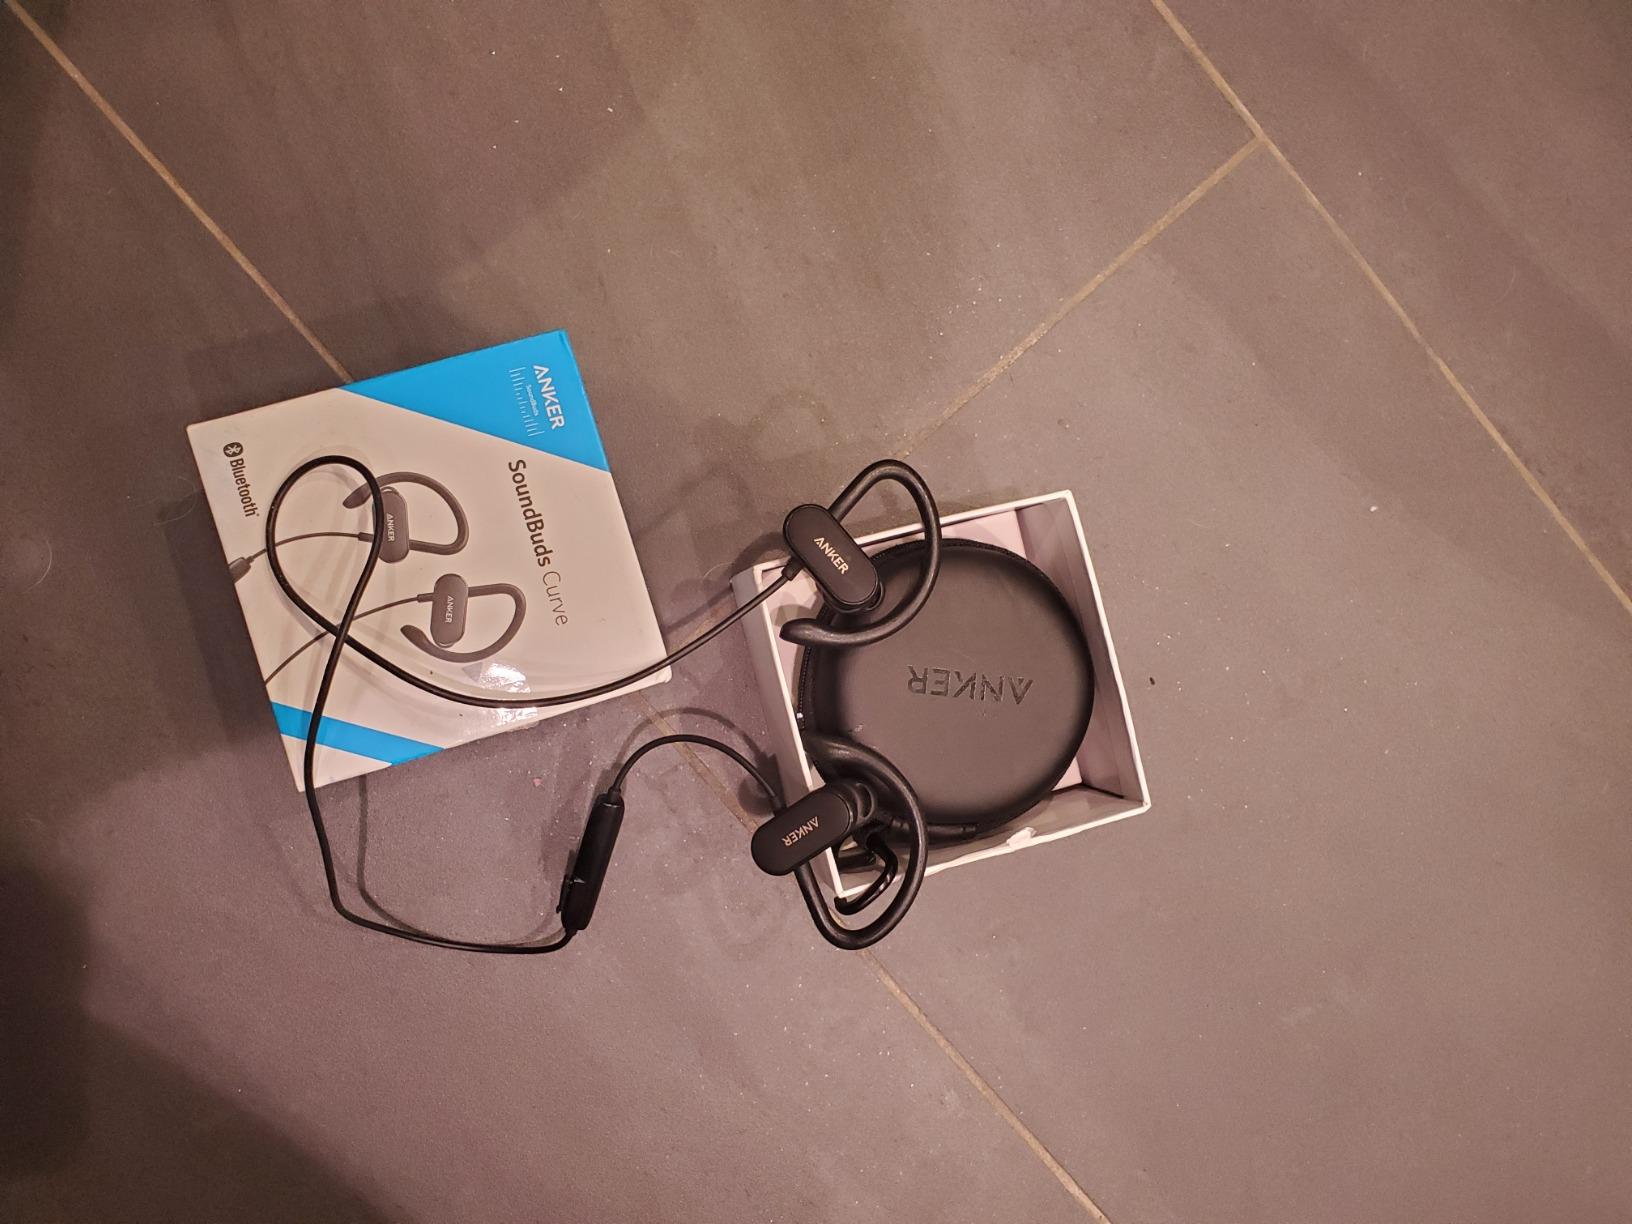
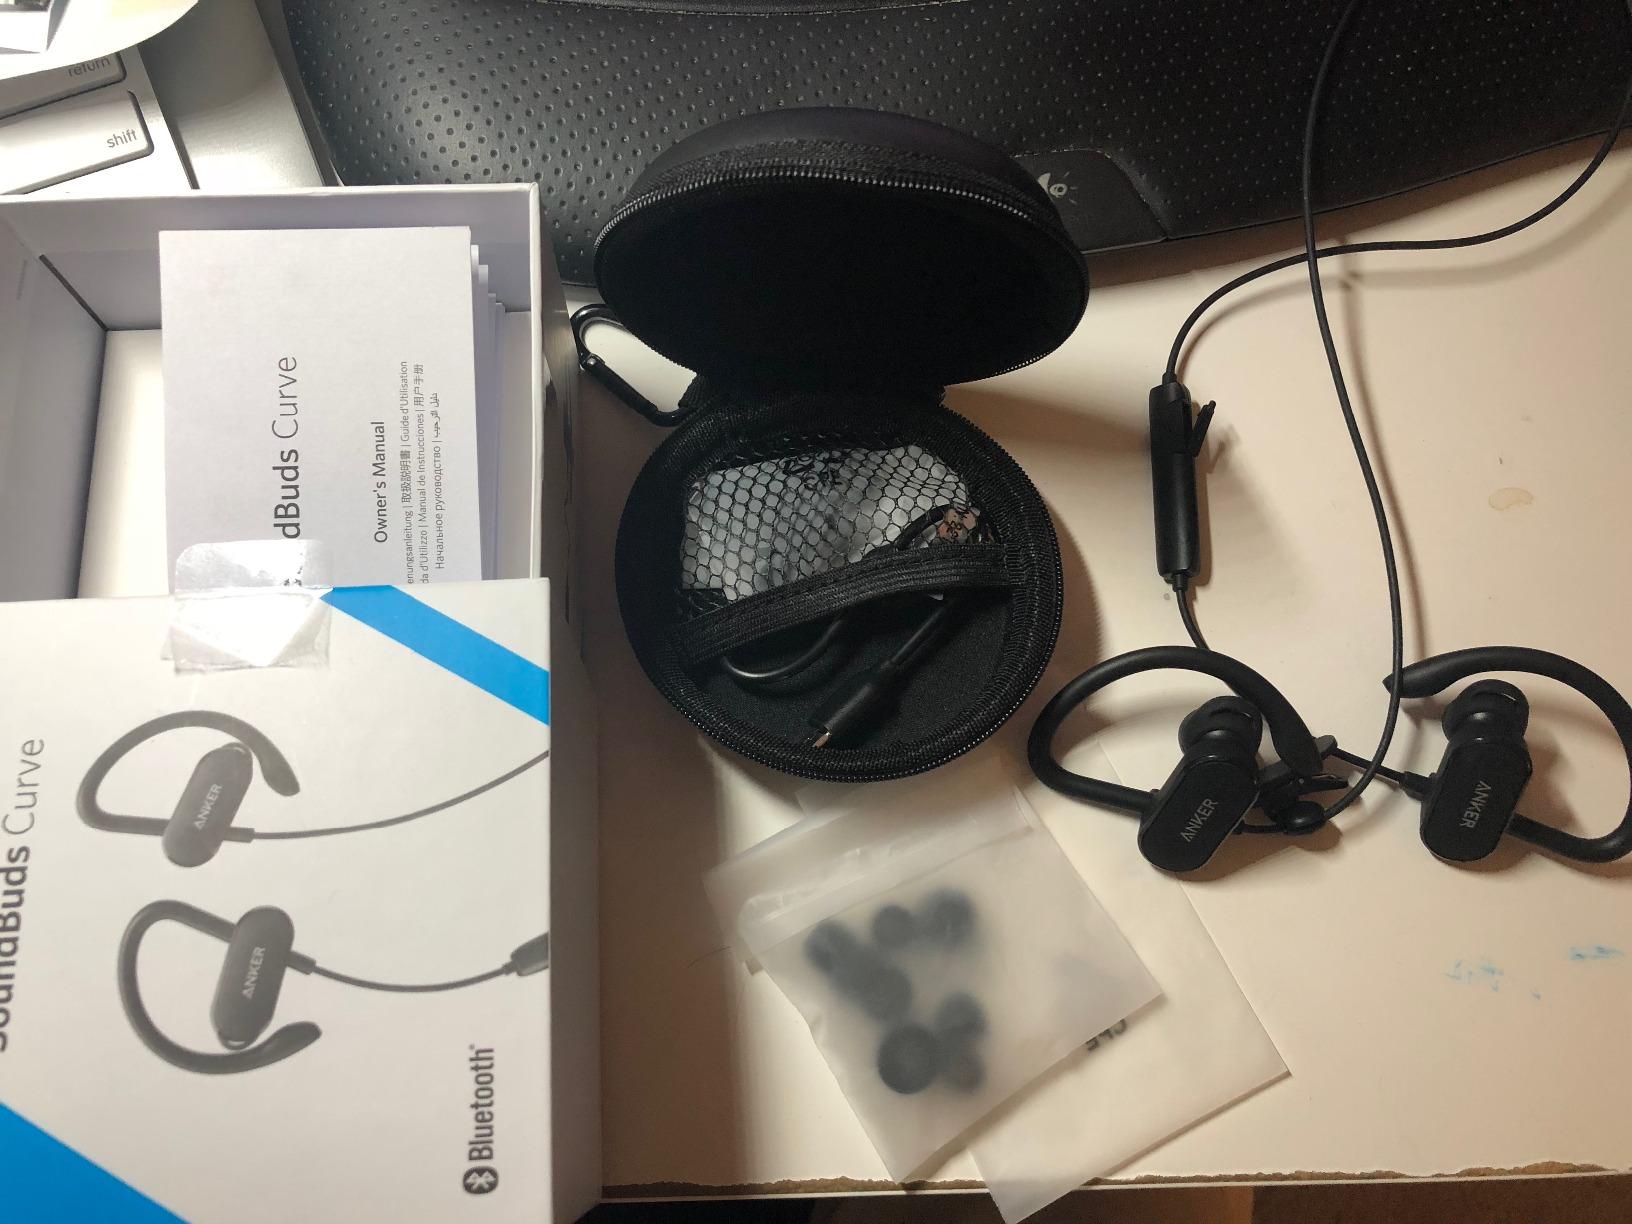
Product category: headphones
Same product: yes